Lodovico Guicciardini

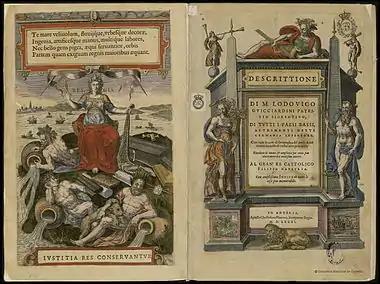
Frontispiece to "Description of the Low Countries", 1567

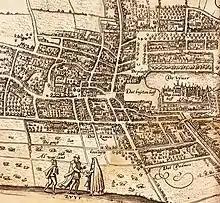
Map of the center of The Hague from Guicciardini's book

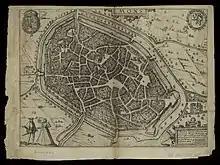
Map of Mons in the sixteenth century.

Lodovico Guicciardini (19 August 1521 – 22 March 1589) was an Italian writer and merchant from Florence who lived primarily in Antwerp from 1542 or earlier. He was the nephew of historian and diplomat Francesco Guicciardini.